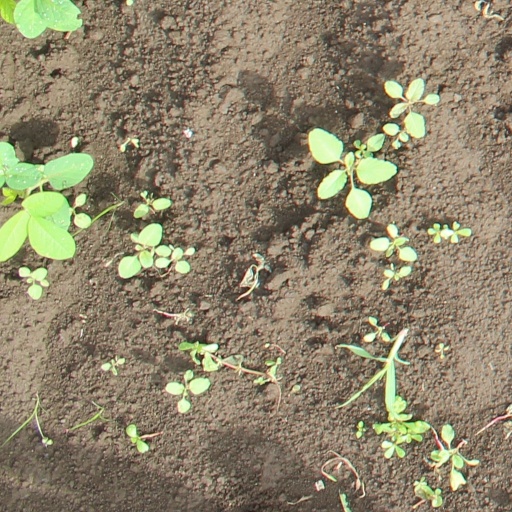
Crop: soybean